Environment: real
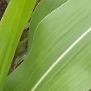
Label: healthy